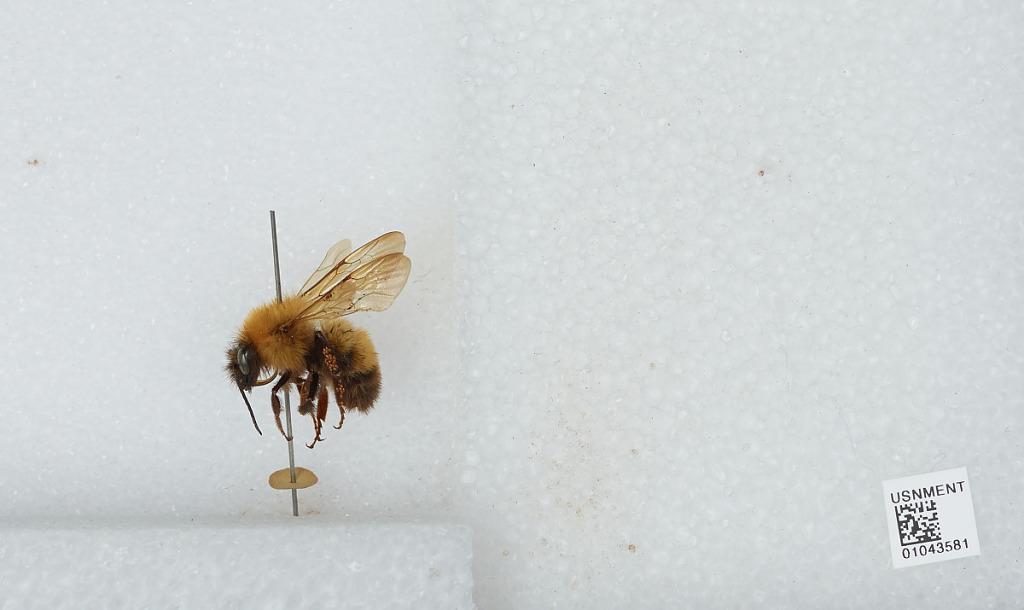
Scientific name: Bombus sp.